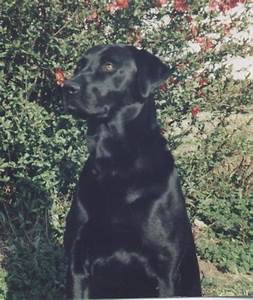
Label: cane